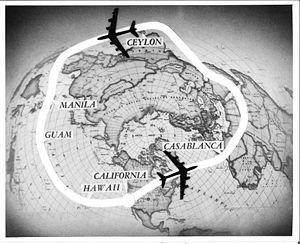
L'opération Power Flite est une mission de l'United States Air Force, réalisée du 16 au 18 janvier 1957, au cours de laquelle trois Boeing B-52 Stratofortress sont devenus les premiers avions à réaction à effectuer un tour du monde sans escale. Celui-ci a été réalisé en 45 heures et 19 minutes, les bombardiers étant ravitaillés en vol à plusieurs reprises. Cette mission était destinée à montrer que les États-Unis disposaient de la capacité de larguer des bombes à hydrogène partout dans le monde. Pour l'opération, 78 ravitailleurs KC-97 Stratofreighter ont été nécessaires.